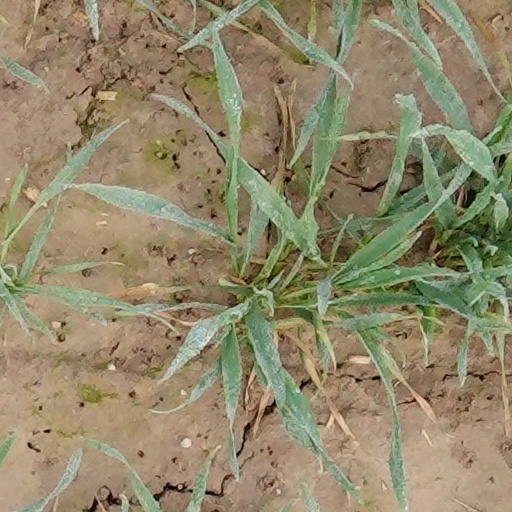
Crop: wheat